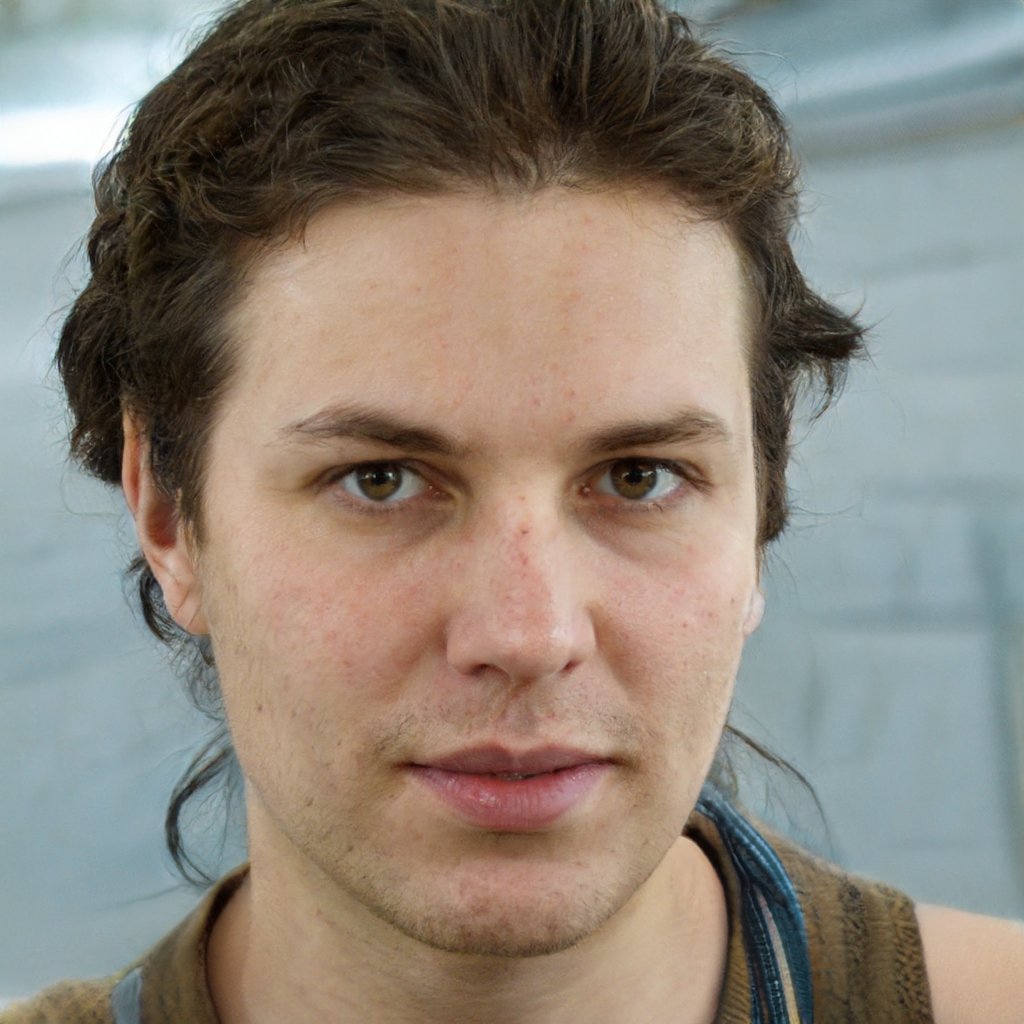
Gender: Male